Invermere

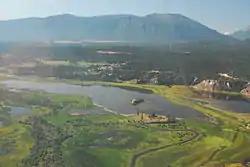
Columbia River Wetlands

Invermere is located south of Radium, and south of Golden and from the Trans-Canada Highway. Invermere is also north of Fairmont Hot Springs, north of Canal Flats, north of Fort Steele, north of Kimberley, and north of the hub of Cranbrook and the Crowsnest Highway. Invermere is situated within the Columbia River Wetlands, North America's largest intact wetland and a Ramsar-designated site. Located in the Rocky Mountain Trench, Invermere is from Kootenay National Park, and is near the Purcell Wilderness Conservancy.